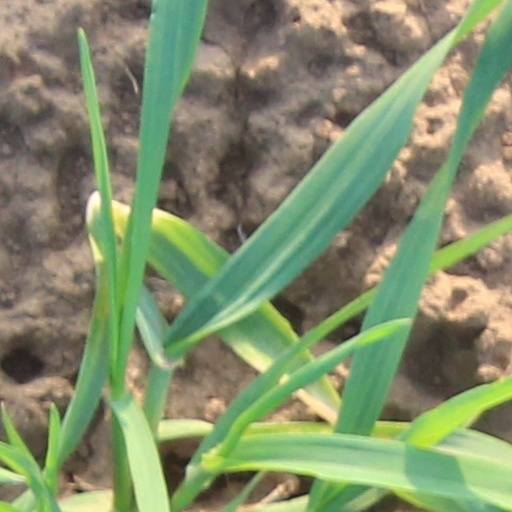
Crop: wheat